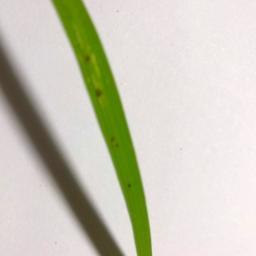
Label: Rice___Brown_Spot